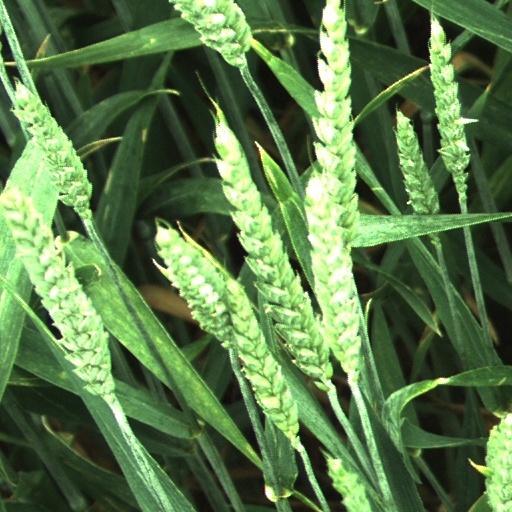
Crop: wheat